Soundararajaperumal Temple, Nagapattinam

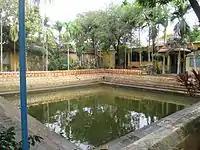
Temple tank

The temple finds mention in "Brahmanda Purana" in the Utharkanda Gyana Yoga section. The temple is revered in "Nalayira Divya Prabandham", the 7th–9th century Vaishnava canon, by Thirumangai alvar. It is considered one of the important temples visited by Thirumangai Alvar. The Alvar has sung praise, imagining himself as a lady and Soundaraja as his lover. The temple is classified as a "Divya Desam", one of the 108 Vishnu temples that are mentioned in the book. Many acharyas have also written songs on the various forms of Soundaraja in this Temple. Thivyakavi Pillai Peruman has revered the presiding deity in his works of "Notriyettu Tirupathi Kovai" and Paravai Ramanujar in his works of "Notriyettu Tirupathi Tirupugaḻ". Muthukrishna Dasar, a poet of the early 20th century, has glorified Soundararaja Perumal and Soundaravalli in his works in "Pancharatna Pathigam". "Soundararaja Perumal Thasavathara Pathigam" is a work on the presiding deity by Subbarayapillai. One of the three Sangeetha Mumurthi, namely Muthuswami Dikshitar, has sung praise of the deity in his verses.